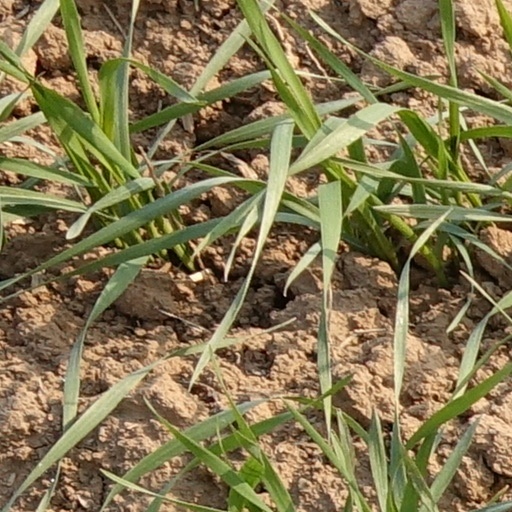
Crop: wheat